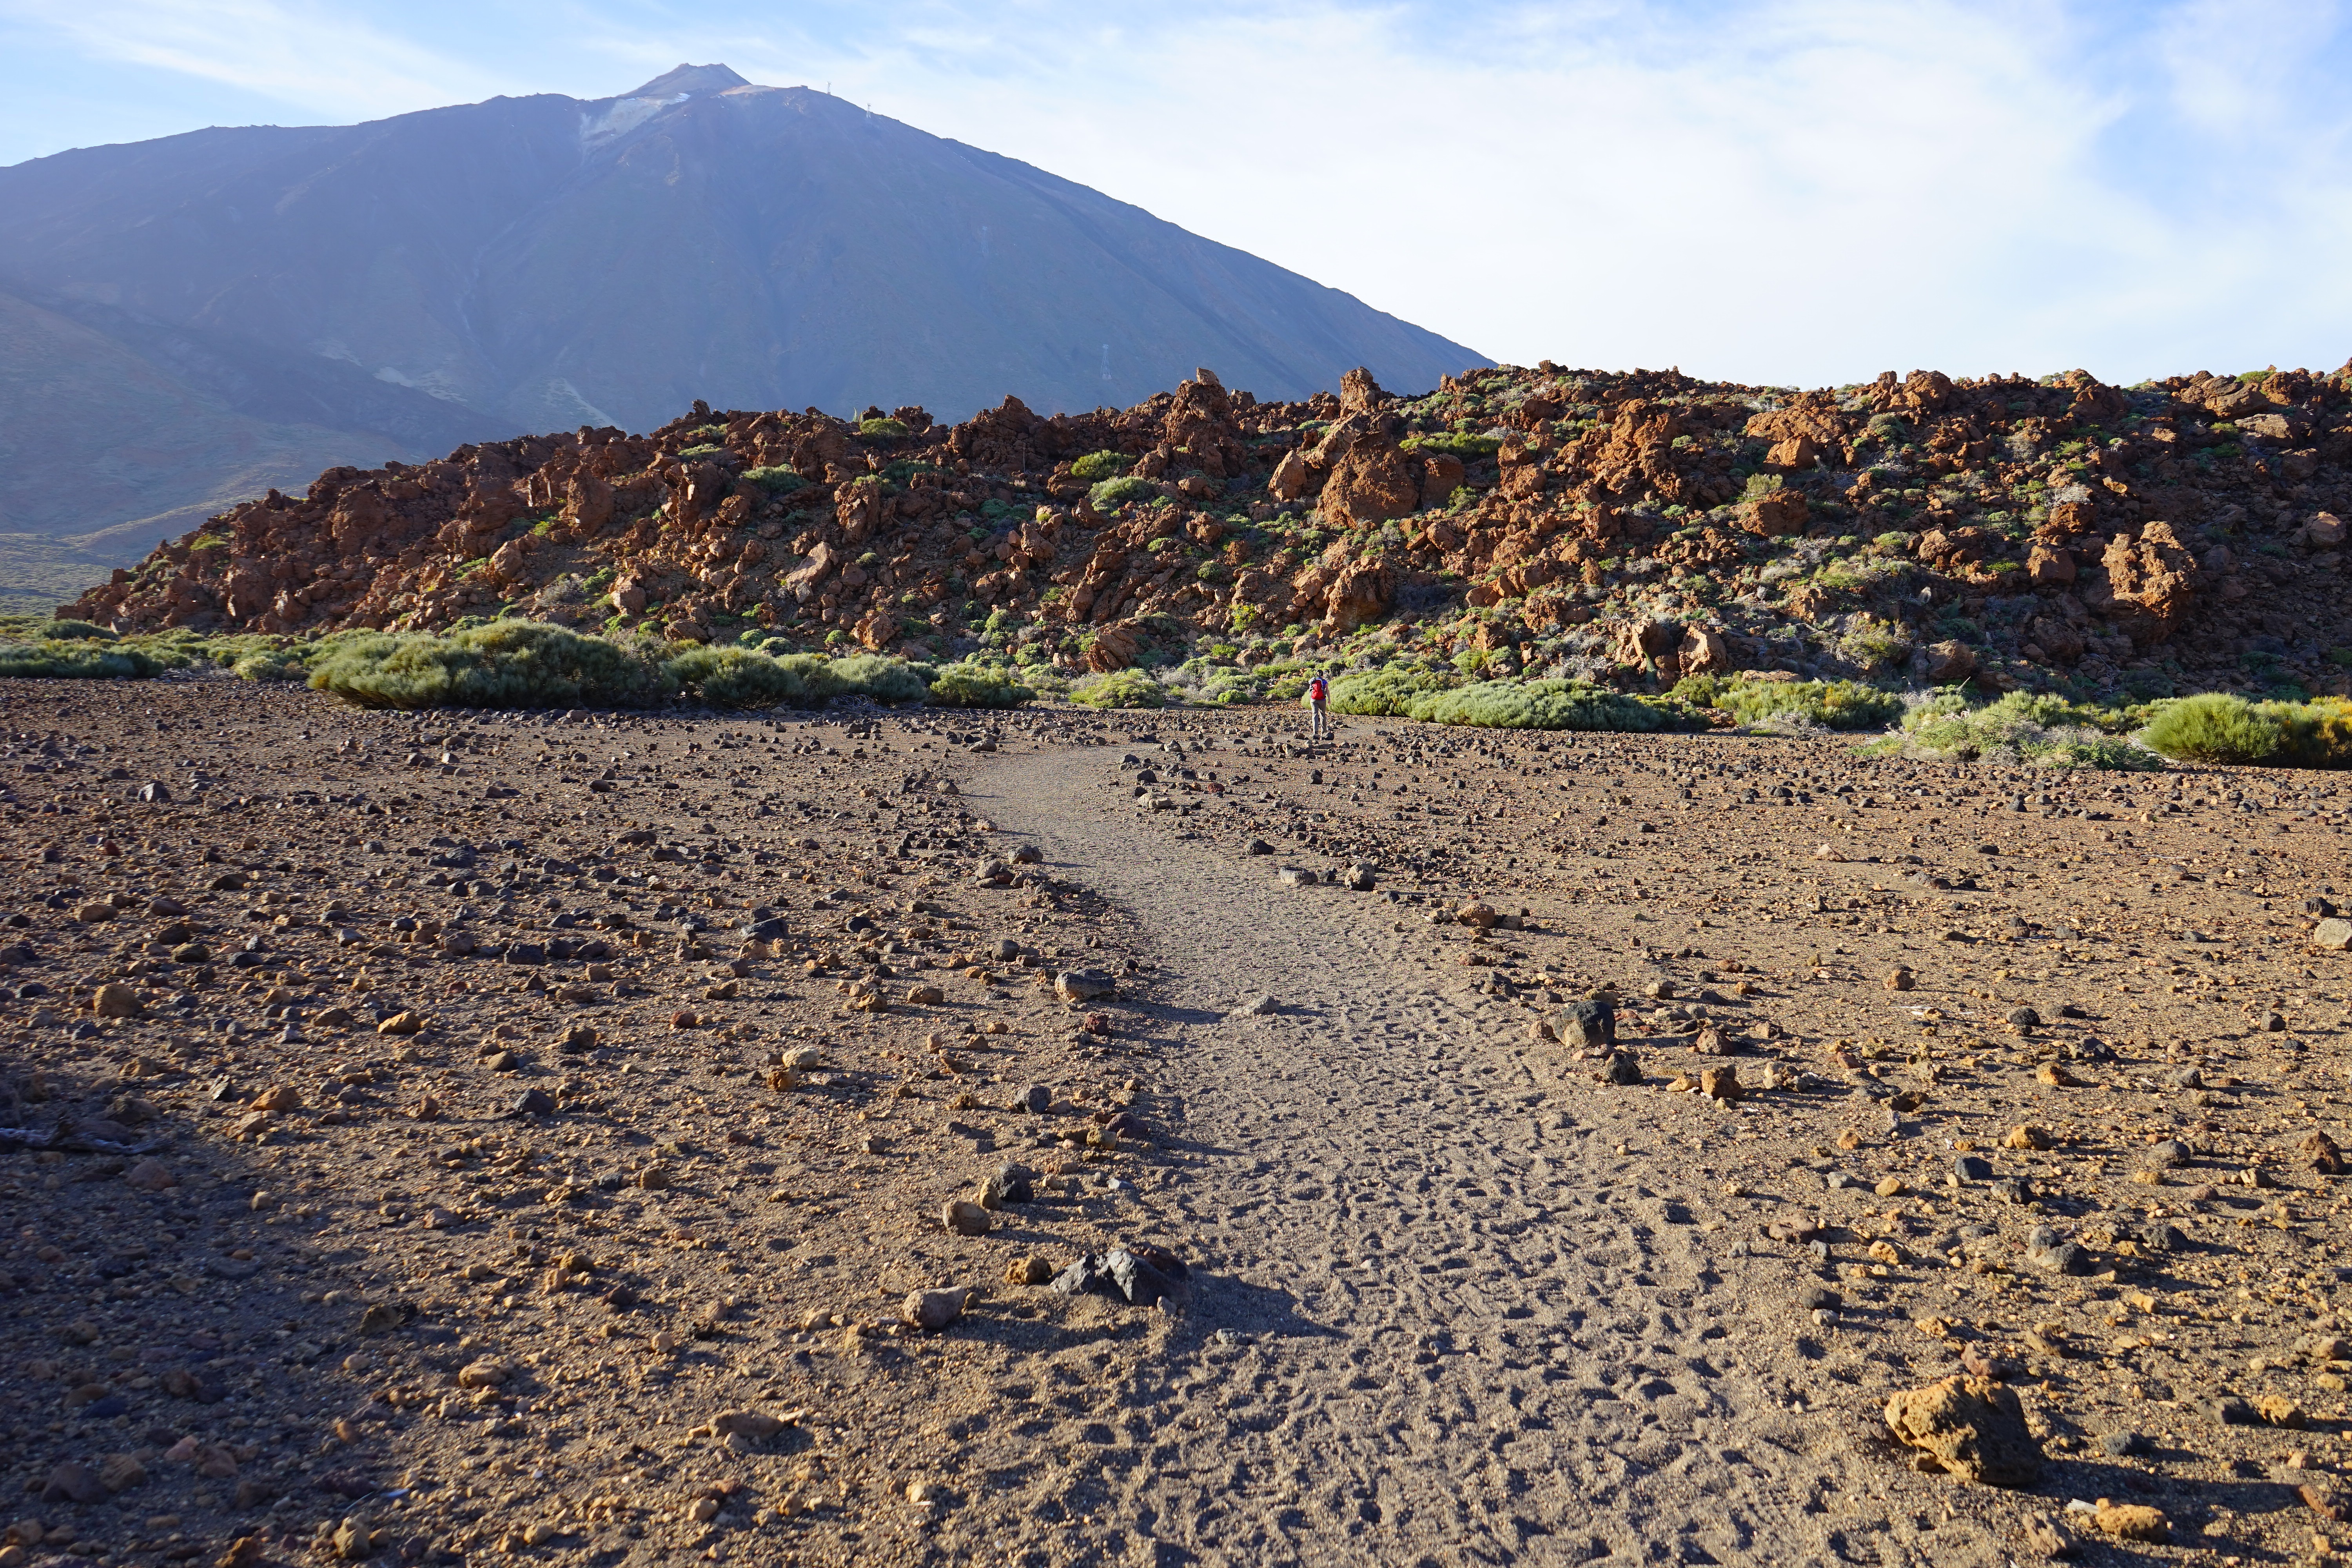
beach, landscape, sea, coast, path, sand, wilderness, mountain, hill, desert, shore, dry, volcano, soil, ridge, summit, geology, hot, plateau, tenerife, lava, away, ecosystem, wadi, basalt, canary islands, teide, landform, lava flow, lunar landscape, teide national park, pico del teide, stone desert, read ca adas, 3718, teyde, 3718 m, 3718 meter, natural environment, geographical feature